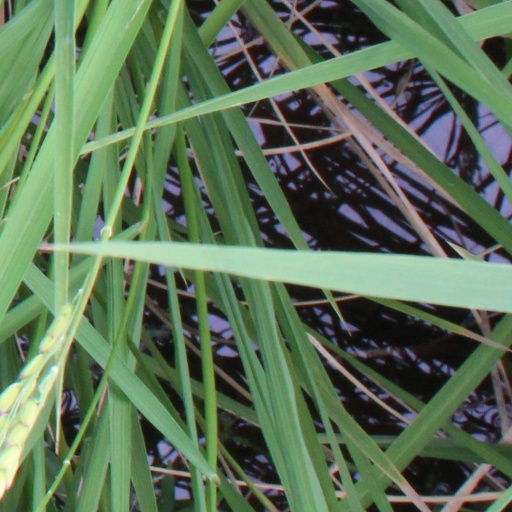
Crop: rice